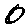
Label: 0